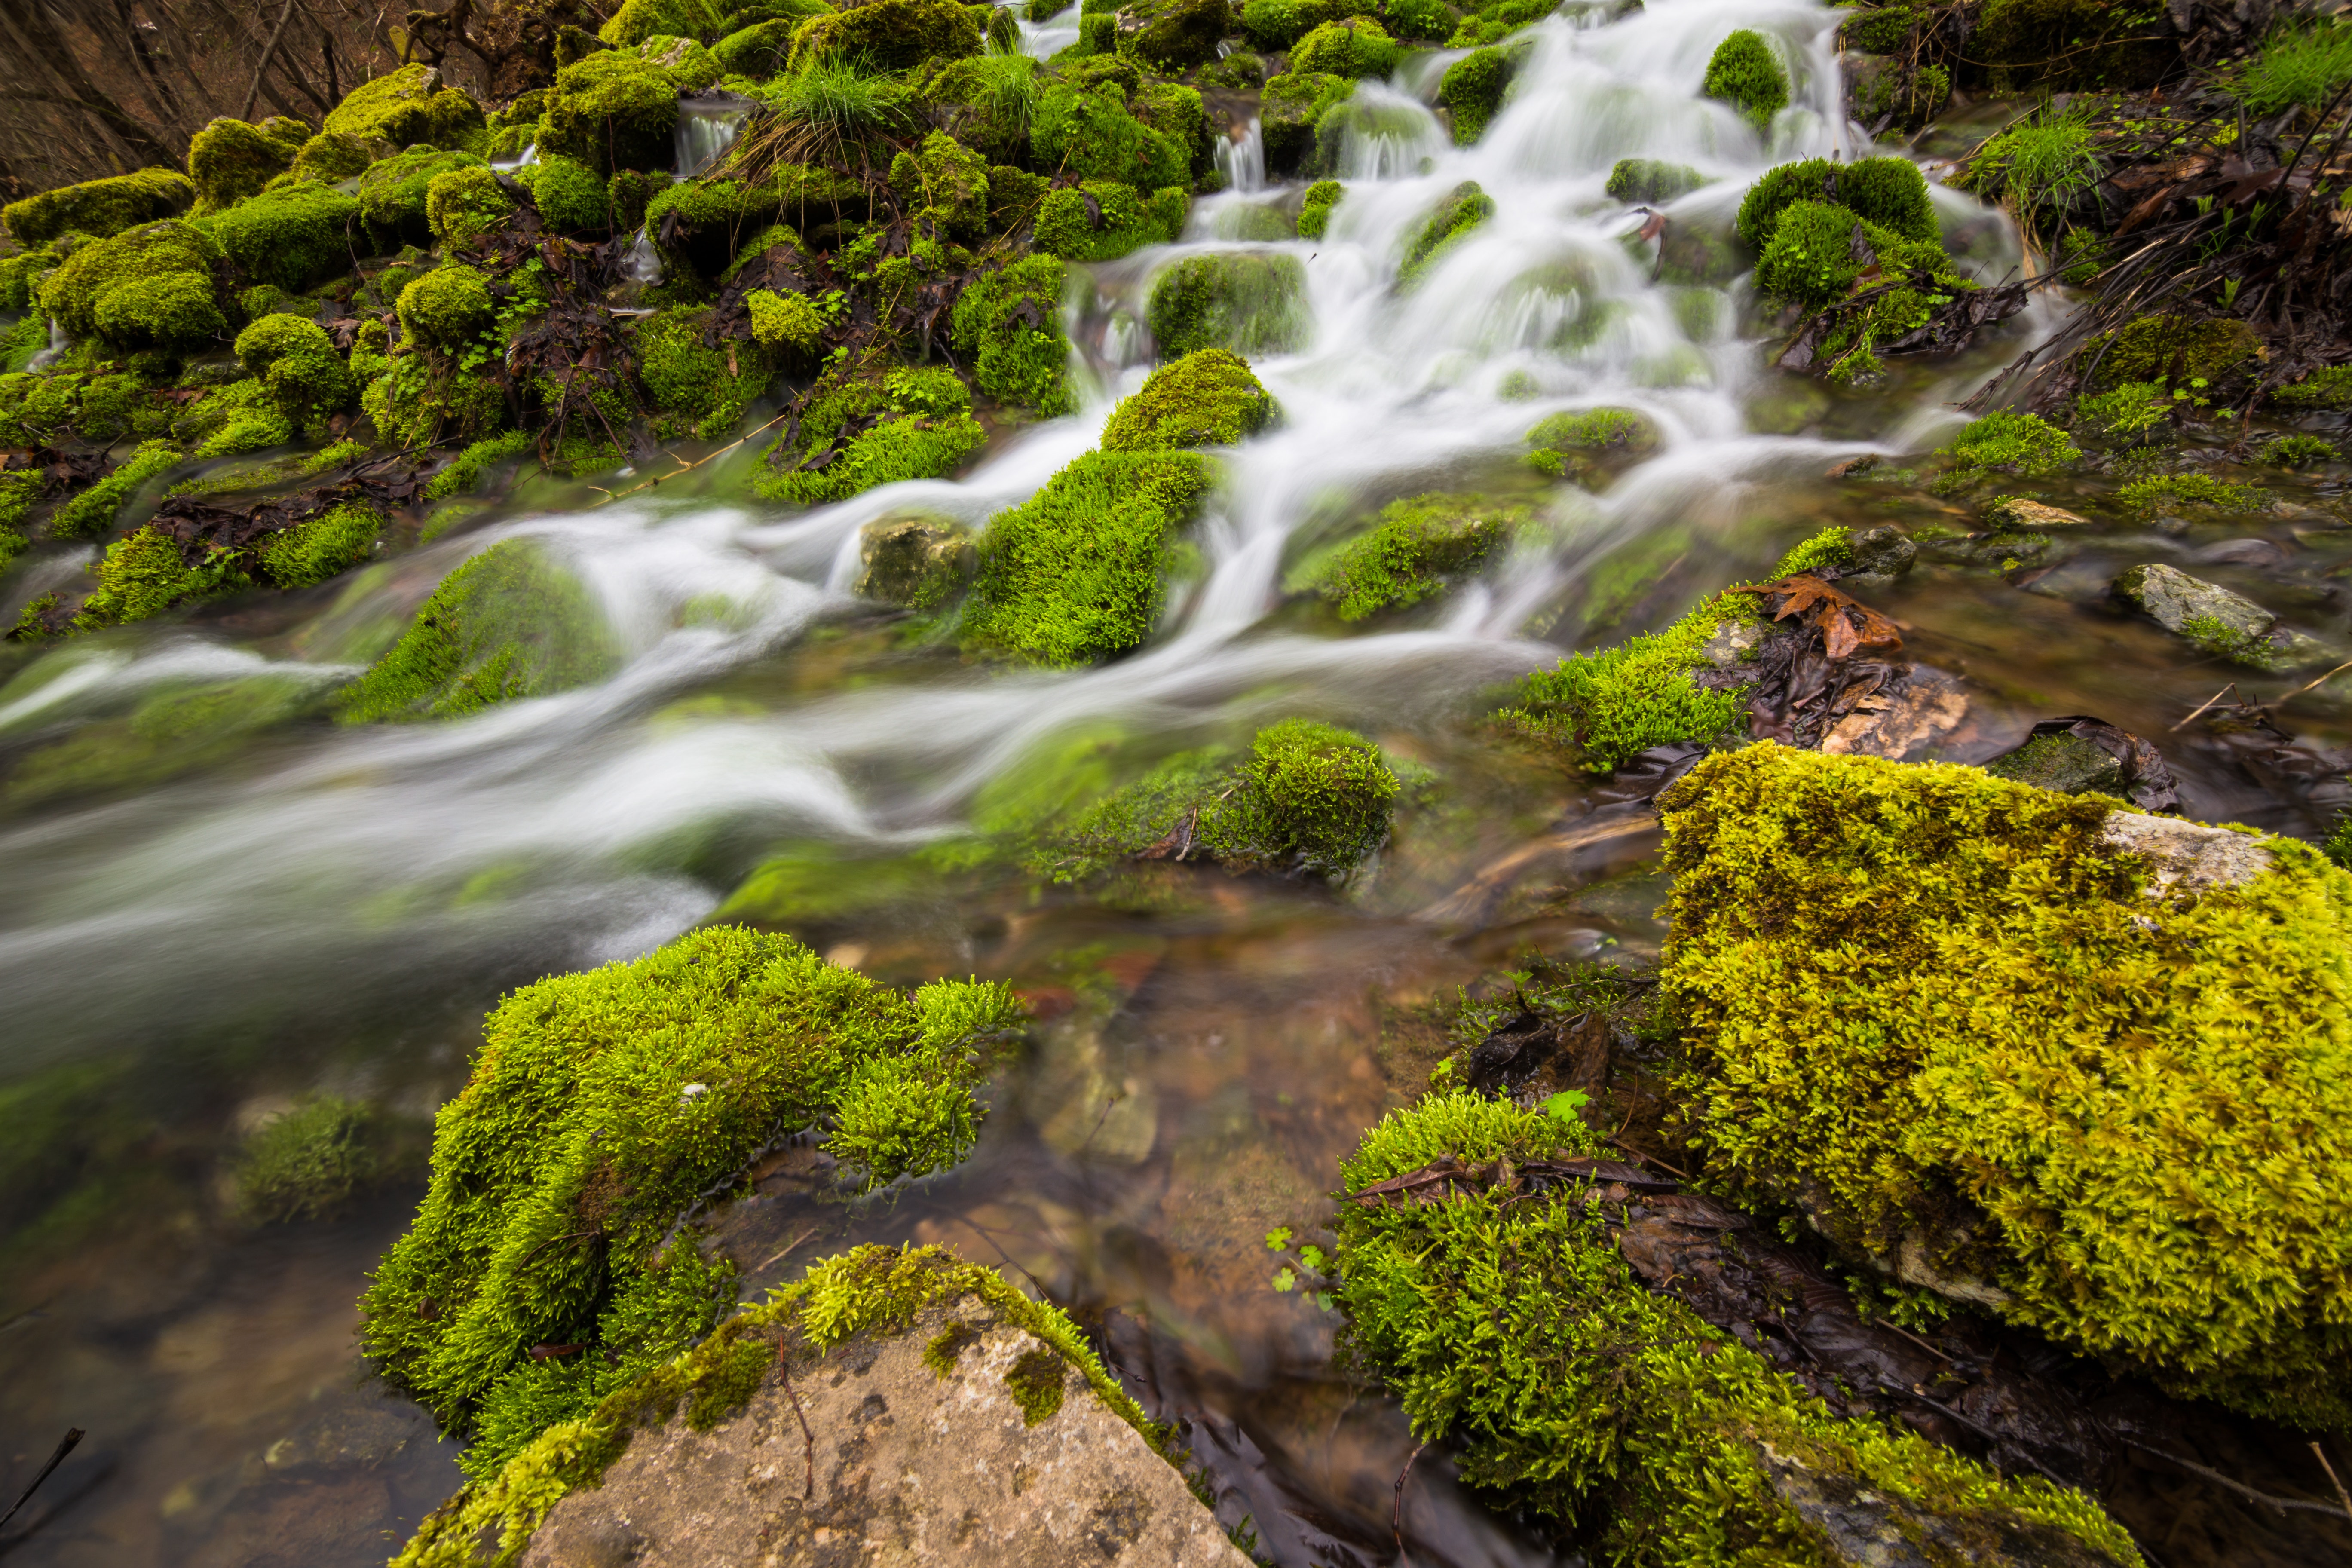
nature, natural landscape, body of water, stream, water, watercourse, vegetation, water resources, green, waterfall, nature reserve, natural environment, non vascular land plant, wilderness, rock, river, creek, moss, forest, tree, plant, leaf, landscape, spring, vascular plant, algae, rainforest, fluvial landforms of streams, green algae, rapid, mountain river, riparian zone, state park, water feature, tributary, old growth forest, national park, groundcover, riparian forest, valdivian temperate rain forest, stream bed, antarctic flora, arroyo